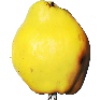
Label: Quince 1